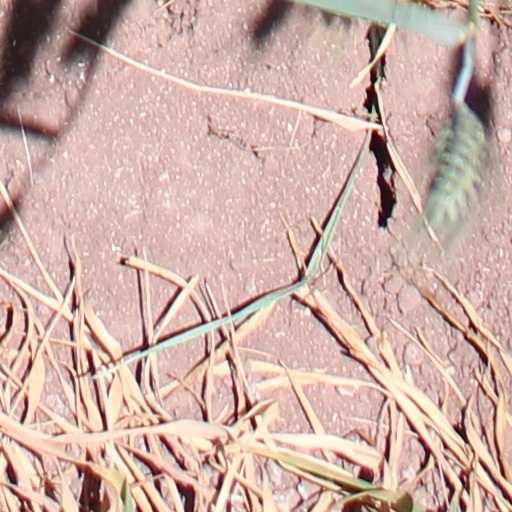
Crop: wheat